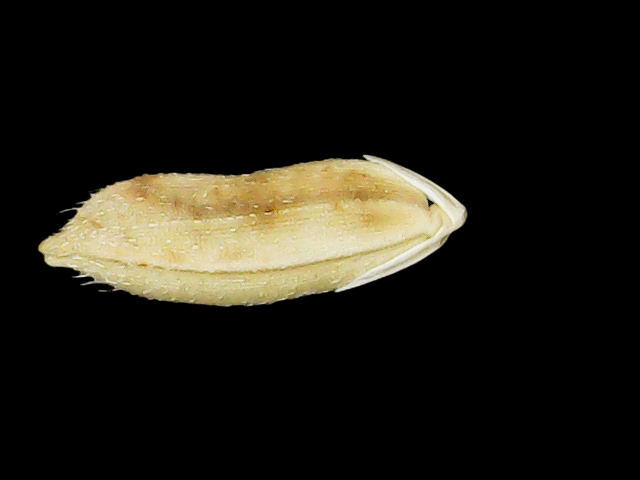
Rice variety: Bd51